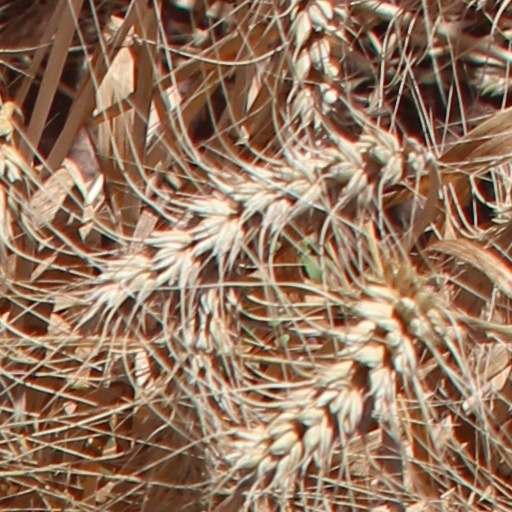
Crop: wheat